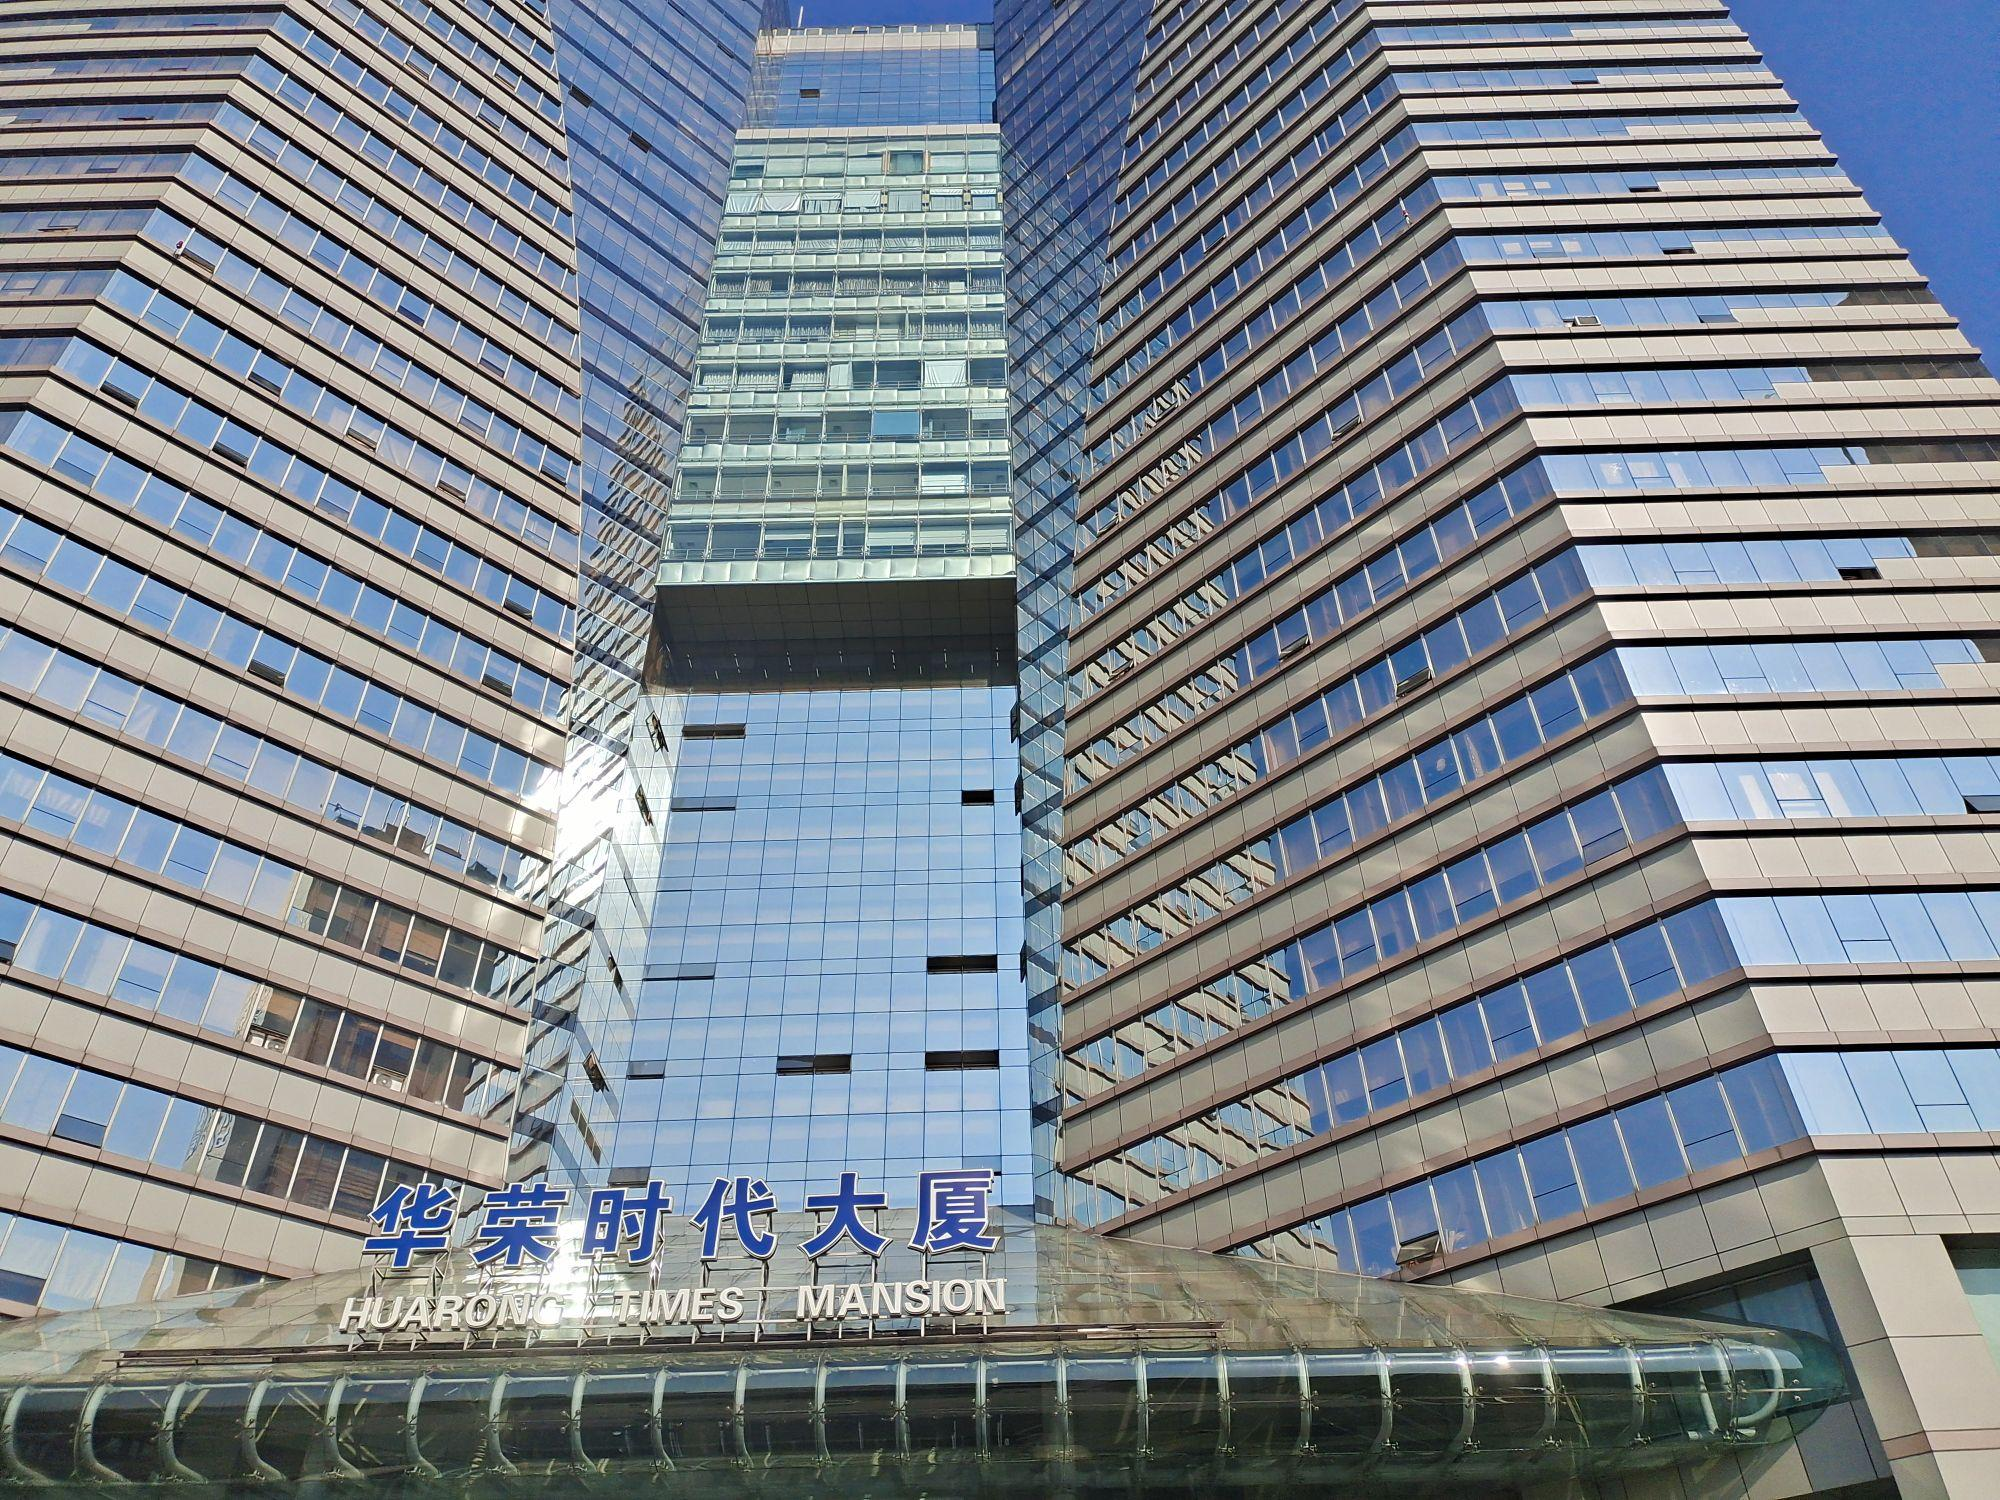
地标名称：华荣时代大厦
所在城市：杭州市·滨江区